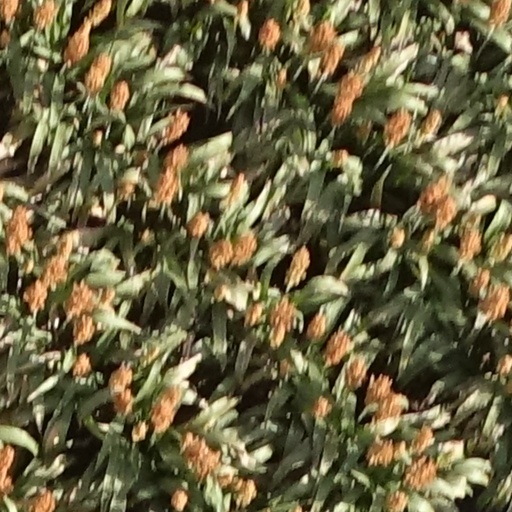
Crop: sorghum